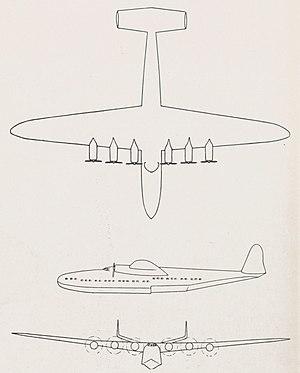
Plan 3-vues du Latécoère 631
Le Latécoère 631 est un hydravion transatlantique civil. Fleuron de l'industrie Latécoère, il fut le plus grand hydravion de son époque. Le prototype fut saisi par les Allemands pendant l'Occupation, et bombardé par les Alliés.